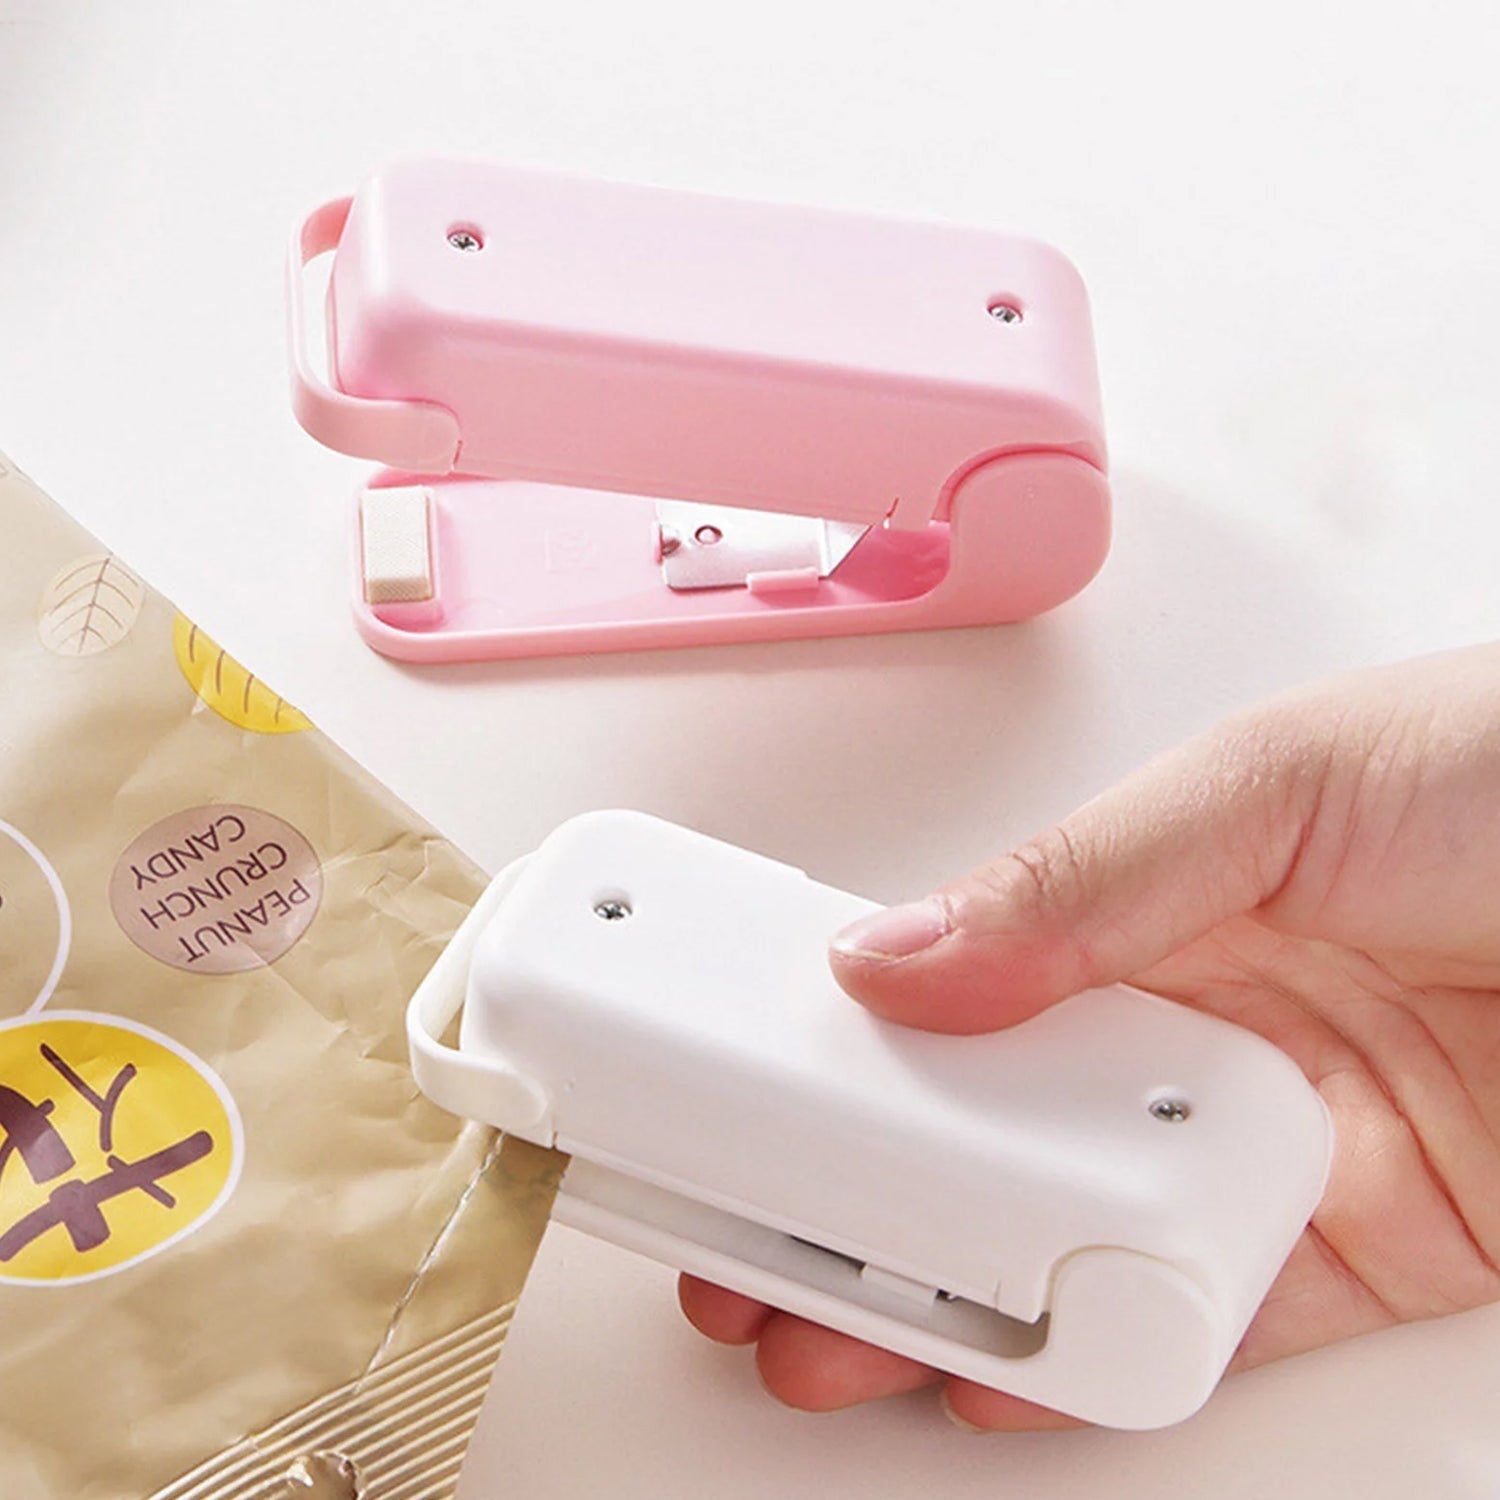
Mini Plastic Bag Sealer – Portable Heat Sealing Machine, Battery Operated (1 Pc / Mix Design)
Mini Sealing Machine Plastic Bag Sealer Portable Mini Super Seal Packing Plastic Bag Tool Sealing Machine Hand Held Heat (1Pc / 2 AA battery operated / Battery Not Included) Description:- About this item It is suitable for most snack and food Impulse Pouch Packet Vacuum like potato chip bags, aluminium foil bags PVC bags, etc. heat sealing time depends on thickness of bag. Squeeze air out of bag before completing the seal to create vacuum effect. Color: - multi color color will be send as per availability Designed with ease of use in mind - Place edge of poly or mylar bag in your sealer and slowly pull the bag through. Sealer has good sealing effect, after heat sealing, it is equivalent to not opening the package at all, sealing clip can't completely isolated air. Airtight seal - Create airtight seal and prevent your food from tasting bland and stale and lock in freshness and flavor. Also safely pack cosmetics when traveling. Safe and Portable :- Touchless vacuum impulse technology harmless, safe. Suitable for foil heat seal bags, plastic snack bags, vacuum food storage bags, food package bags. Package Include: 1 X Mini Sealing Machine. Dimension:- Volu. Weight (Gm) :- 42 Product Weight (Gm) :- 46 Ship Weight (Gm) :- 46 Length (Cm) :- 10 Breadth (Cm) :- 4 Height (Cm) :- 4
Brand: paridailyshop.store
Category: Office Supplies > Impulse Sealers > Handheld Impulse Sealers